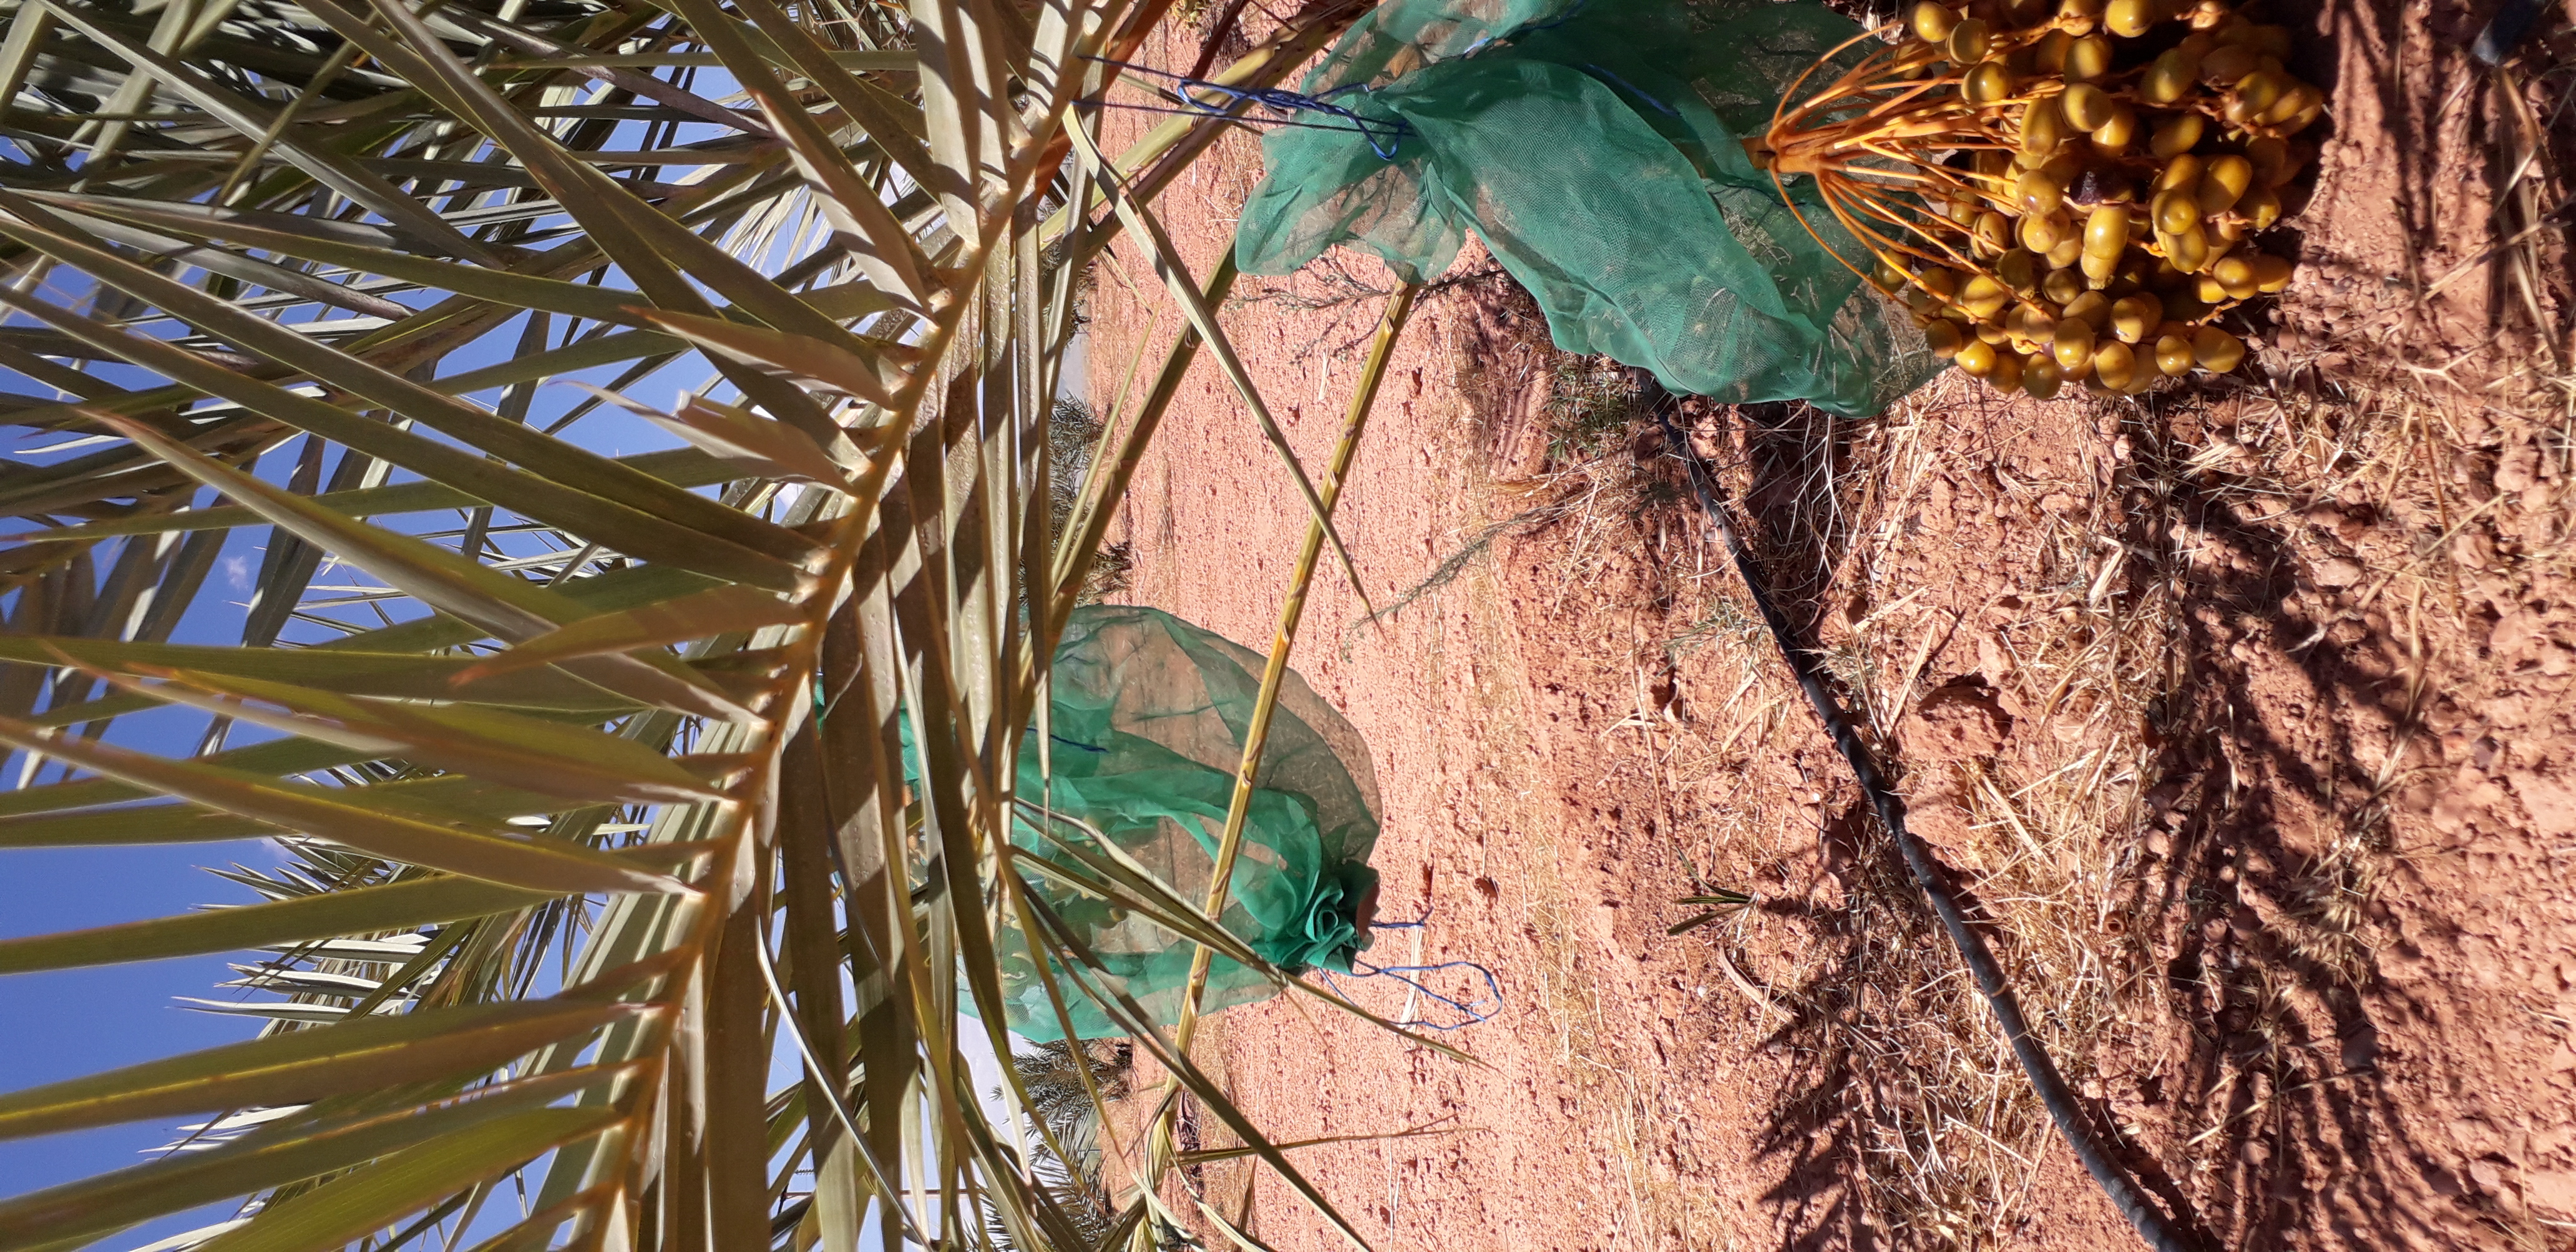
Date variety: Boufagous